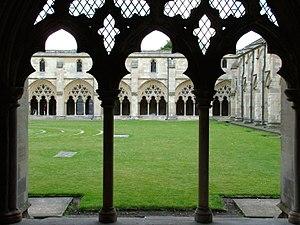
La cathédrale de Norwich est une cathédrale anglicane située à Norwich en Angleterre. Construite par les normands à la fin du XIIᵉ siècle avec la création du diocèse et du monastère bénédictin de Norwich dans le style roman elle a reçu des apports en style gothique. Son cloître très important construit en plus de 130 ans permet de suivre le développement des styles gothiques décoré et perpendiculaire. Elle est classée de Grade I pour ses qualités exceptionnelles. Son titre formel est Cathédrale et église de la Sainte-et-Indivisible Trinité.